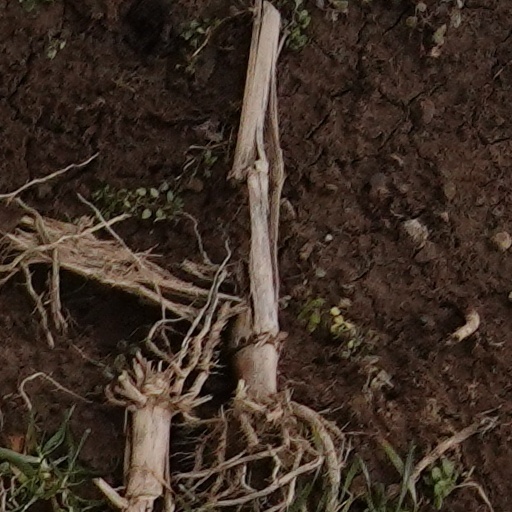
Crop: wheat